Balerno

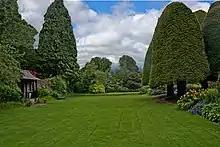
Malleny Gardens is owned by the National Trust for Scotland

Balerno is governed by the City of Edinburgh Council and is also served by a local community council.